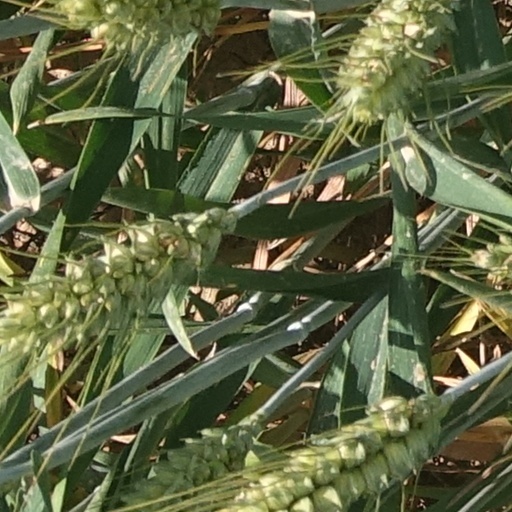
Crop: wheat